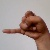
The image shows a hand gesture representing the letter 'J' in Indian Sign Language.